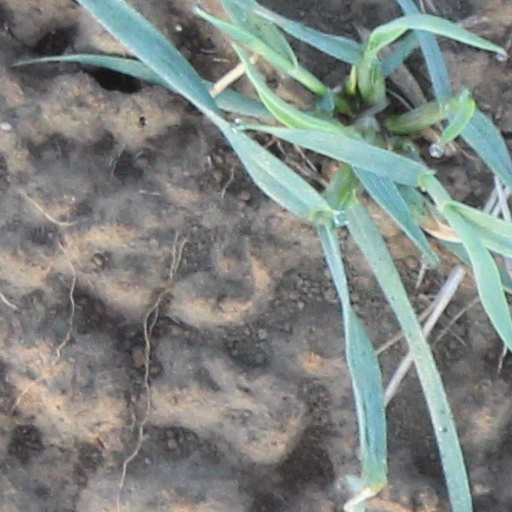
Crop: wheat